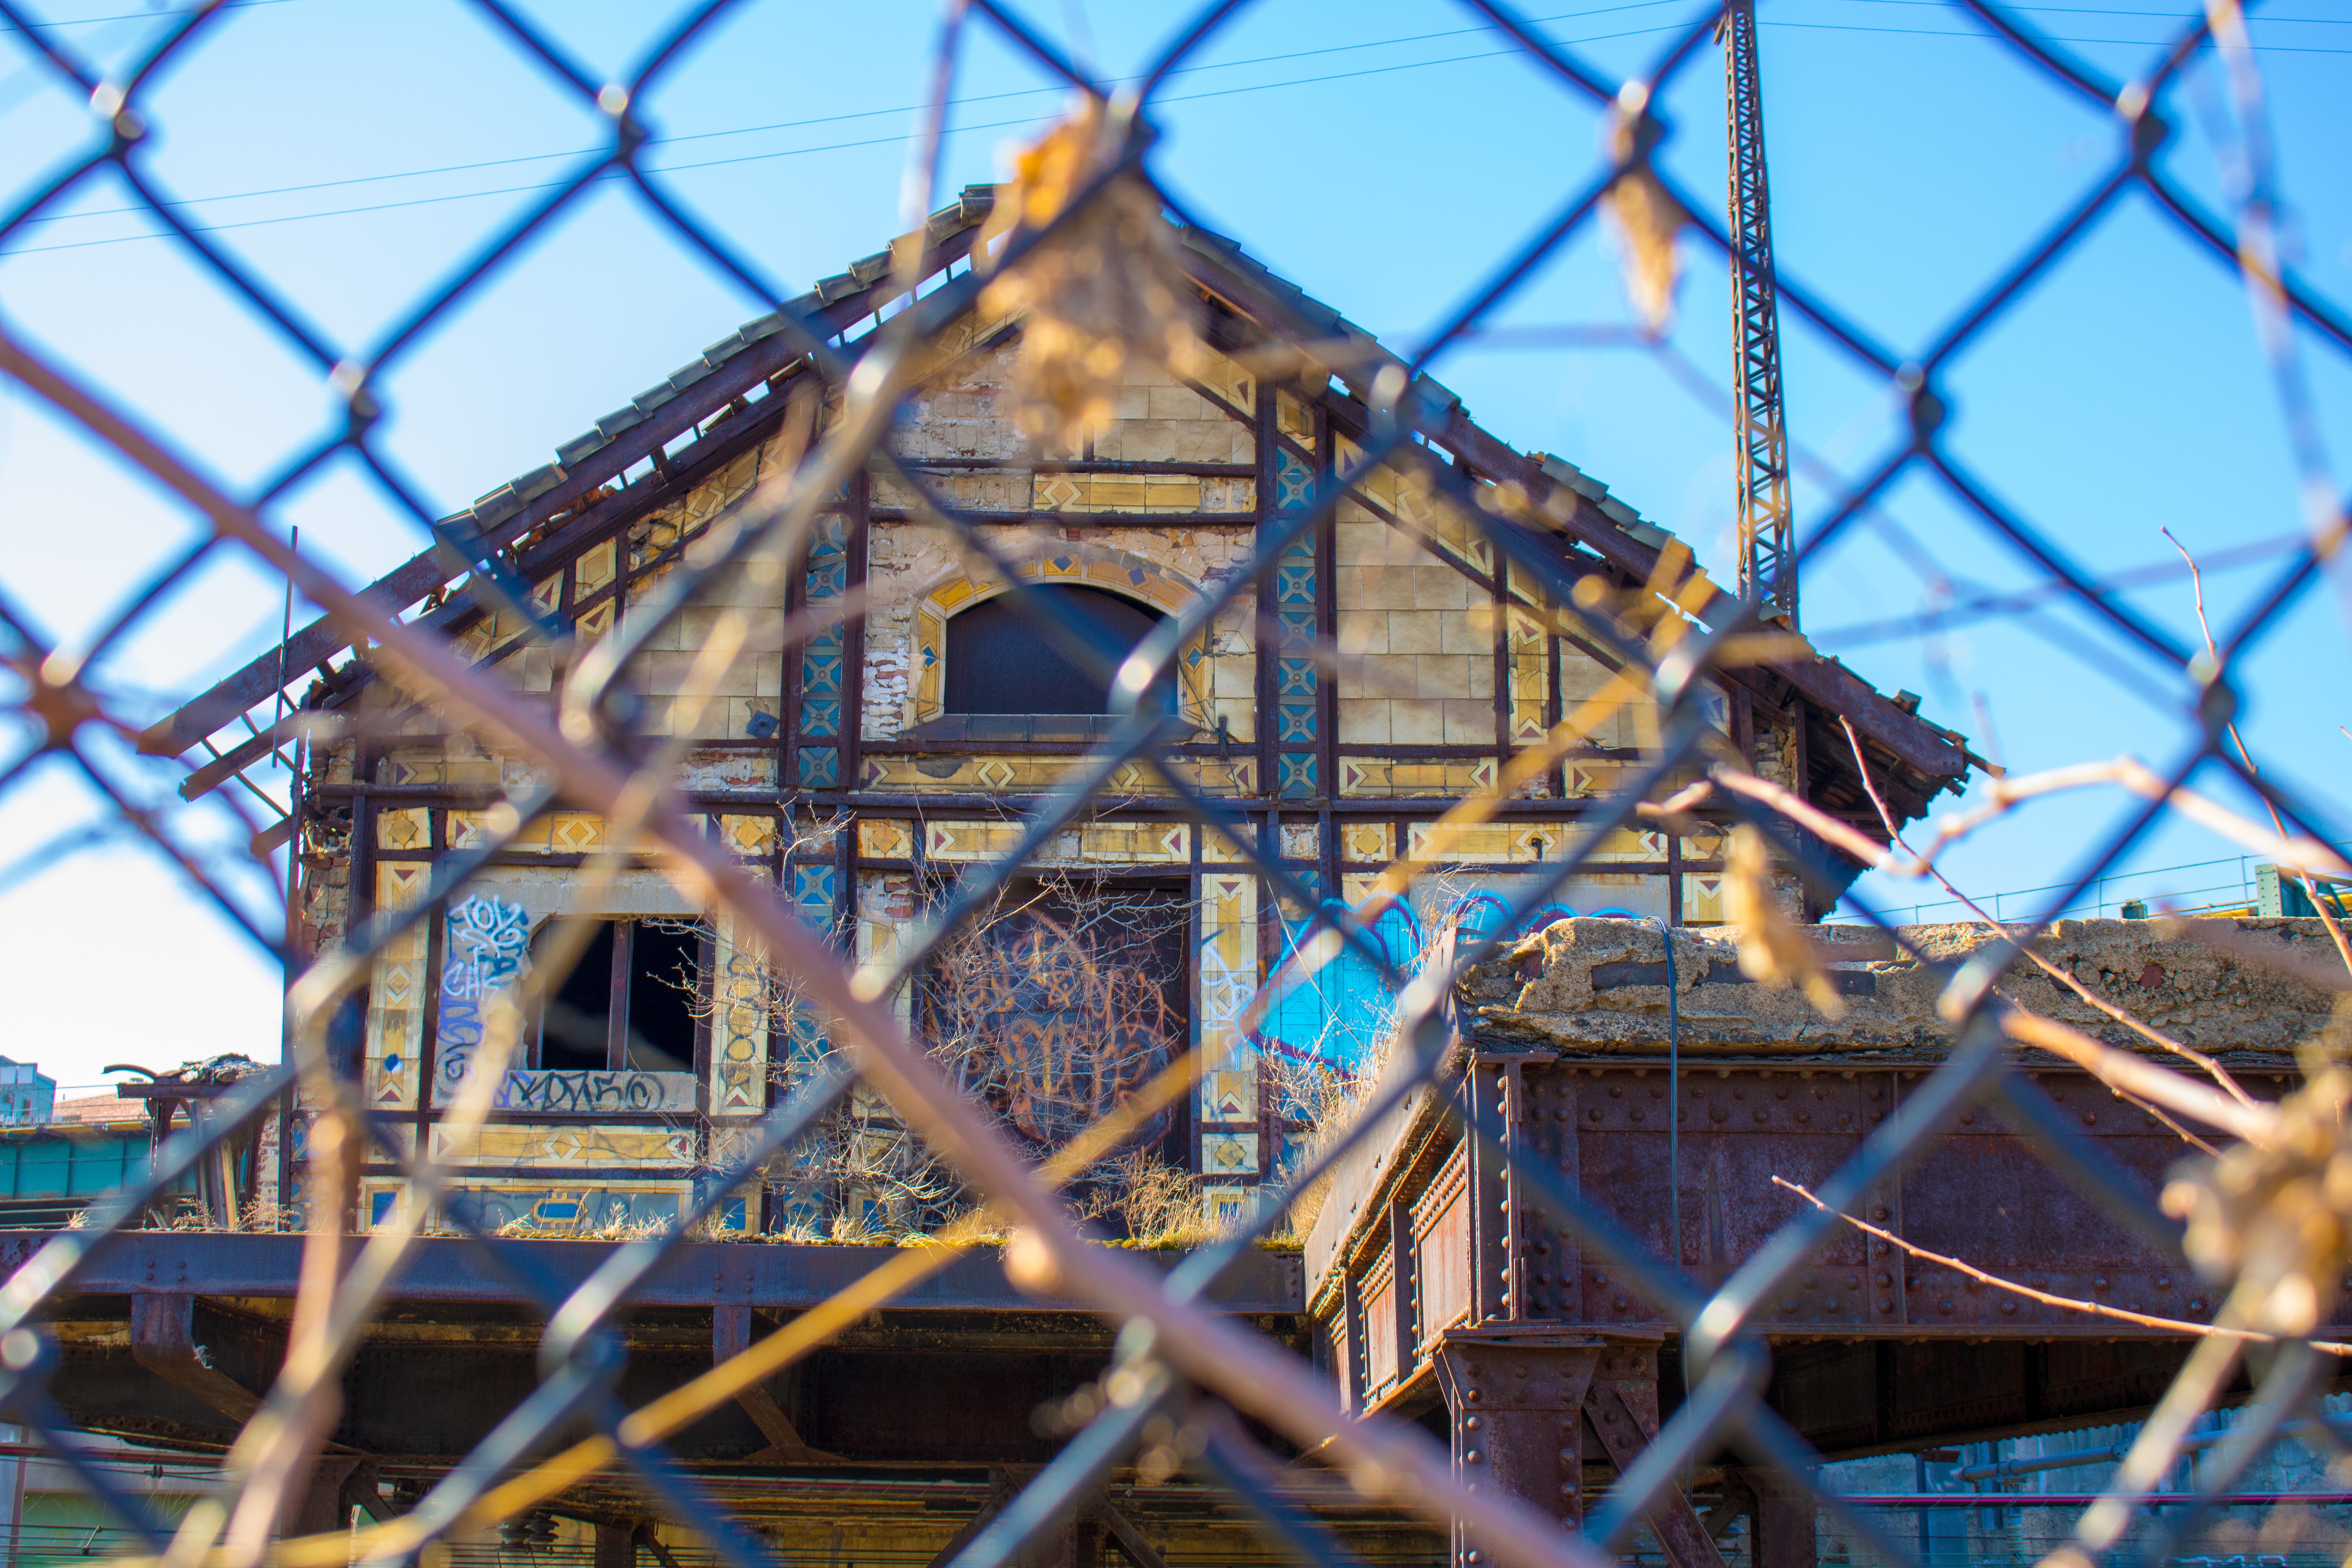
scaffolding, chain link fencing, house, construction